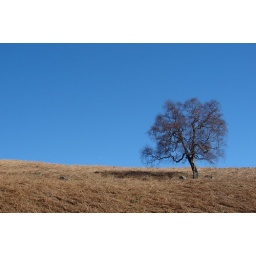
A lone tree against the deep blue of a Spring sky in Glen Lednock.